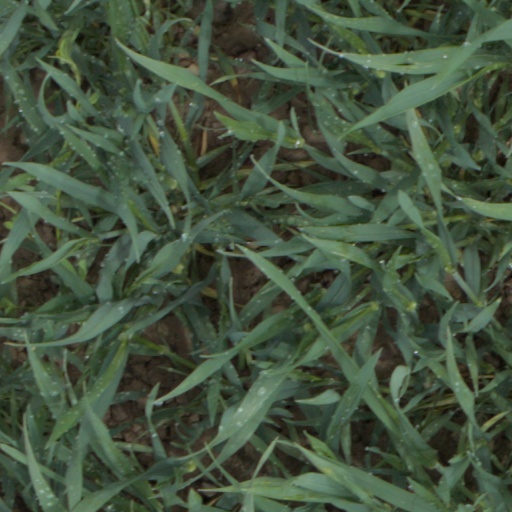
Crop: wheat